The Summer Hikaru Died

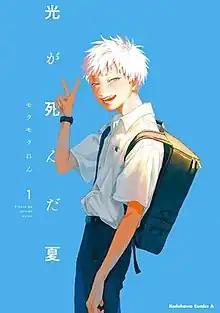
First volume cover, featuring Hikaru Indo

is a Japanese manga series written and illustrated by Mokumokuren. It began serialization on Kadokawa Shoten's "Young Ace Up" website in August 2021. As of July 2025, the series' individual chapters have been collected in seven volumes. It follows the story of Yoshiki Tsujinaka, a teenager in rural Japan who discovers that his best friend Hikaru Indo has been possessed by an otherworldly entity, forcing him to navigate their changed relationship amid supernatural dangers.